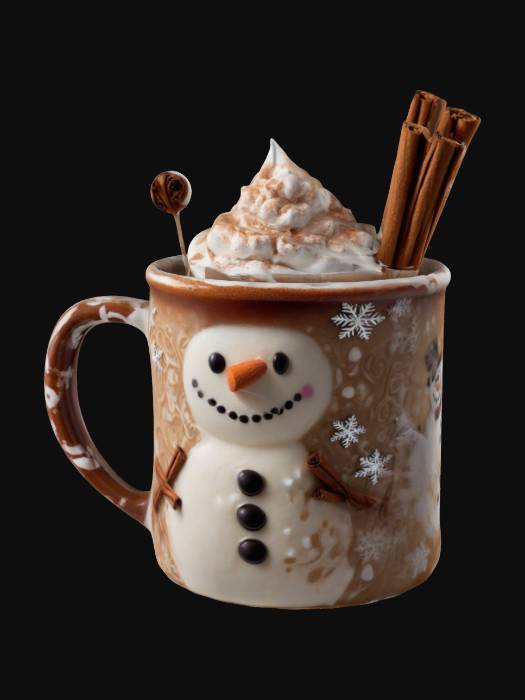
미적 점수 (1~10점): 8